Amarna

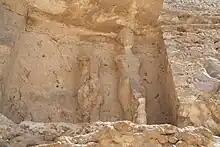
Statues to the left of Boundary stela U in el-Amarna

This text then goes on to state that Akhenaten made a great oblation to the god Aten "and this is the theme [of the occasion] which is illustrated in the lunettes of the stelae where he stands with his queen and eldest daughter before an altar heaped with offerings under the Aten, while it shines upon him rejuvenating his body with its rays."